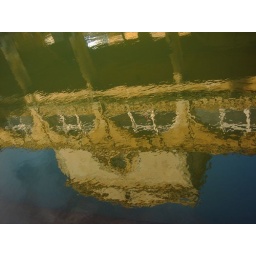
The more modern pump house and all, reflected in the bath water